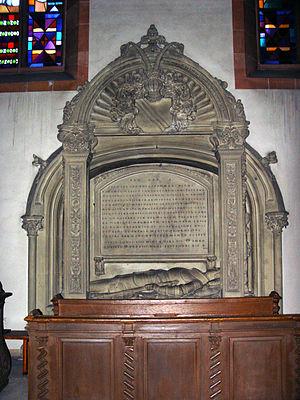
Philippe Iᵉʳ est un prince de la maison de Bade né le 6 novembre 1479 et mort le 17 septembre 1533. Il est margrave de Bade à Sponheim de 1515 à sa mort.